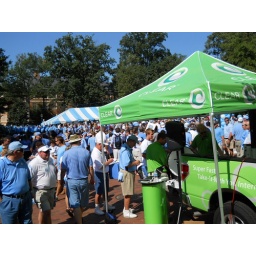
The CLEAR tailgate truck and set up stuck out in the sea of UNC blue